Human settlement

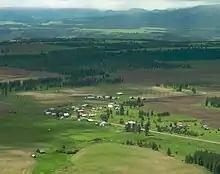
The small town of Flora, Oregon, US, is unincorporated, but considered a populated place.

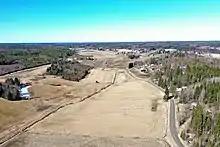
A field landscape of the rural Pajuniemi village in Sastamala, Finland

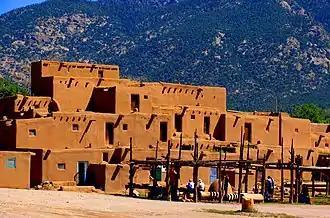
Taos Pueblo, an ancient pueblo belonging to a Taos-speaking Native American tribe of Pueblo people. It is approximately 1000 years old and lies about 1 mile (1.6 km) north of the modern city of Taos, New Mexico.

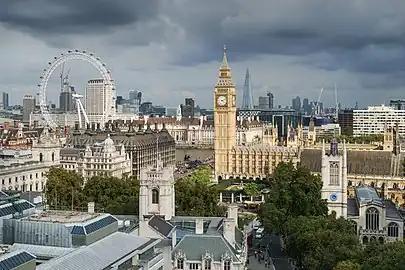
London, a city in the United Kingdom, is a large settlement with a human population of 14 million in its metropolitan area.

In geography, statistics and archaeology, a settlement, locality or populated place is a community of people living in a particular place. The complexity of a settlement can range from a minuscule number of dwellings grouped together to the largest of cities with surrounding urbanized areas. Settlements include homesteads, hamlets, villages, towns and cities. A settlement may have known historical properties such as the date or era in which it was first settled or first settled by particular people. A number of factors like war, erosion, and the fall of great empires can result in the formation of abandoned settlements which provides relics for archaeological studies.